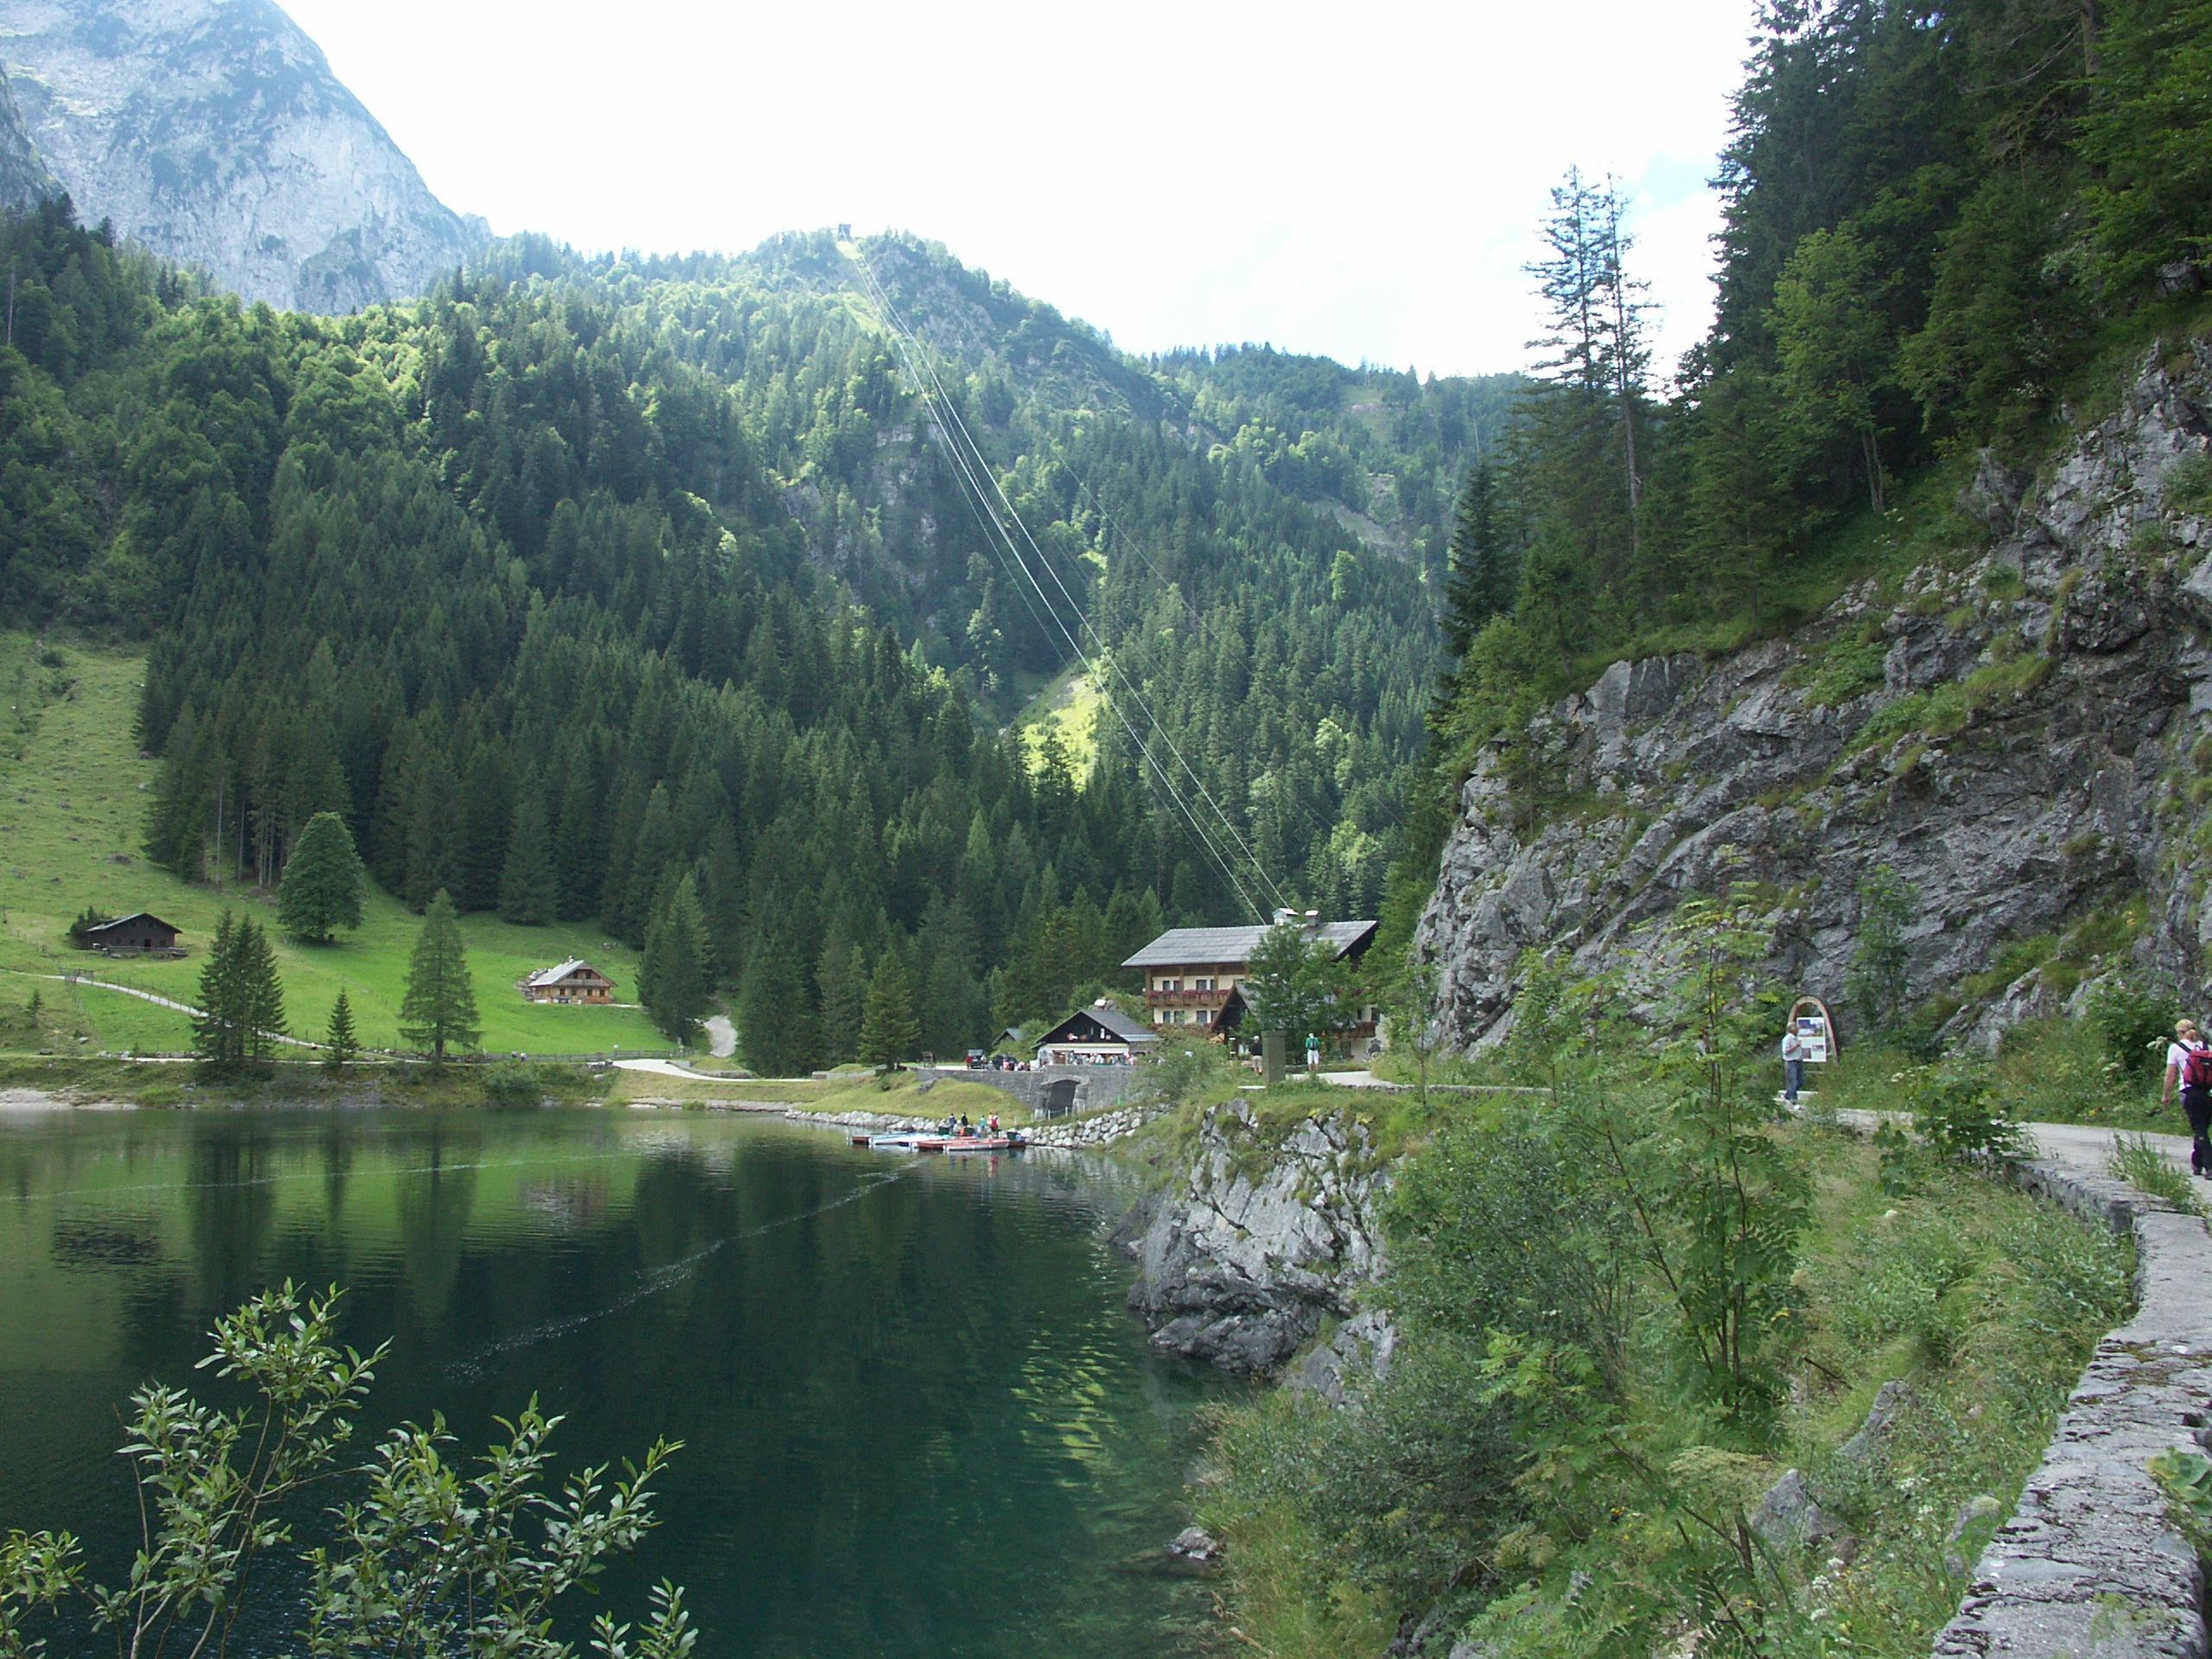
landscape, tree, water, nature, forest, rock, wilderness, mountain, lake, river, valley, mountain range, panorama, hut, alpine, fjord, reservoir, highland, mountain landscape, austria, bank, mountains, alps, vegetation, ravine, bergsee, watercourse, dachstein, mountain village, tarn, nature reserve, mountain pass, upper austria, hill station, biome, mountainous landforms, geological phenomenon, water resources, gosausee, mount scenery